St. Andrew's Abbey, Bruges

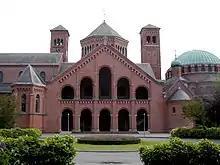
View of the abbey church ("Zevenkerken")

In 1898 Dom Gerard van Caloen, a monk from Maredsous Abbey founded a new monastic community close to the site of the previous one, for the specific intention of training missionaries. Léon Ockerhout, uncle of Dom Gérard, donated seven acres of the Beisbroek area for the construction of an abbey complex. The new monastery, St. Andrew's Abbey, Zevenkerken, was built in 1899–1900, in Neo-Romanesque-Byzantine style. In 1901, St. Andrew's Abbey was incorporated into the Brazilian Congregation, but was detached from it in 1920 to form the Congregation of the Annunciation.